Air Bud: Seventh Inning Fetch

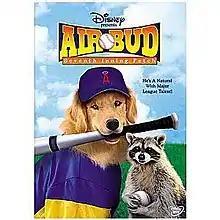
DVD cover art

Air Bud: Seventh Inning Fetch (also known as Air Bud 4) is a 2002 sports comedy film directed by Robert Vince. It is the fourth film in the "Air Bud" series and the final one to feature any cast members from the original film.